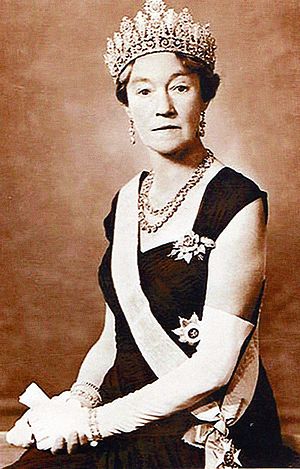
Charlotte af Luxembourg
Storhertuginde Charlotte i 1939
Charlotte var storhertuginde af Luxembourg fra 1919 til 1964.